Tekasi

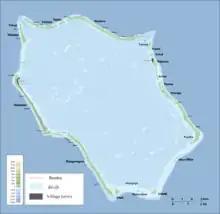
Map of Penrhyn Atoll, with Pokerekere (Pokerere) shown in the east

Tekasi is an islet in Penrhyn Atoll (Tongareva) in the Cook Islands, in the South Pacific Ocean. It is located on the north-west edge of the atoll, next to the northwest passage into the lagoon and north of Matunga. The island was once a camping place for fishermen.